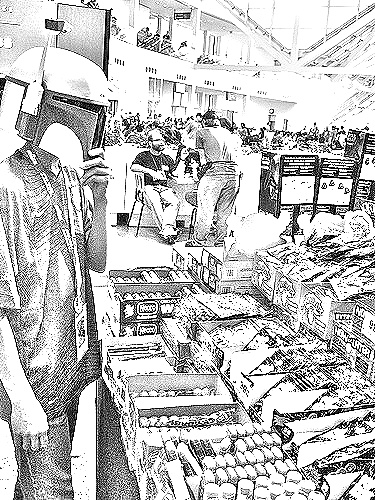
Portrait style: Sketch Portrait